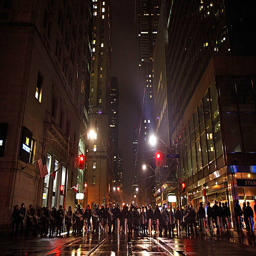
police officers in full riot gear form a wall .